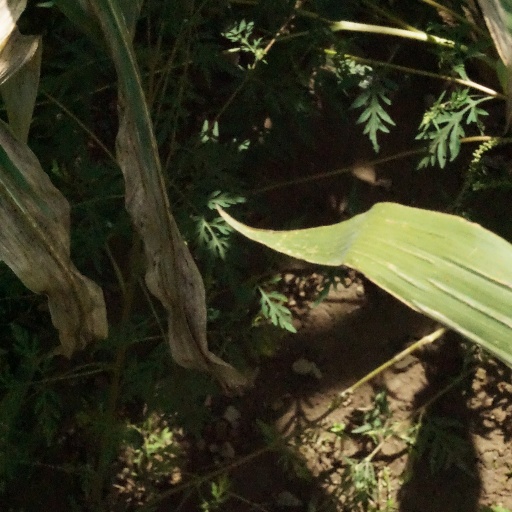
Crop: maize; corn